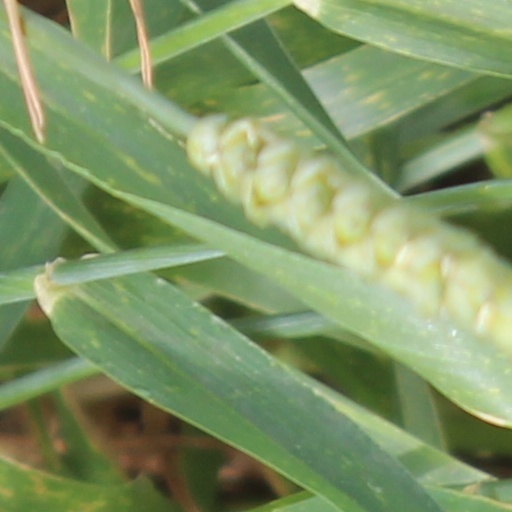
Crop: wheat